Clinton Engineer Works

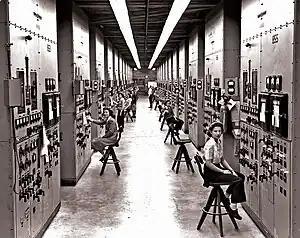
A long corridor with many consoles with dials and switches, attended by women seated on high stools

Responsibility for the design and construction of the electromagnetic separation plant, which came to be called Y-12, was assigned to Stone & Webster by the S-1 Committee in June 1942. The design called for five first-stage processing units, known as Alpha racetracks, and two units for final processing, known as Beta racetracks. In September, Groves authorized construction of four more racetracks, known as Alpha II. Construction began in February 1943.